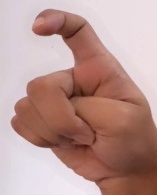
ASL sign: X